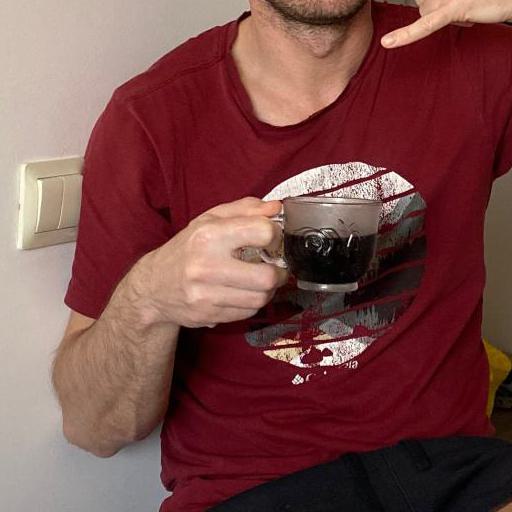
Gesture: no_gesture